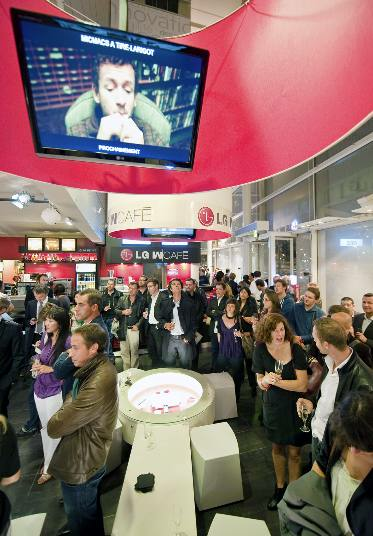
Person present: Yes